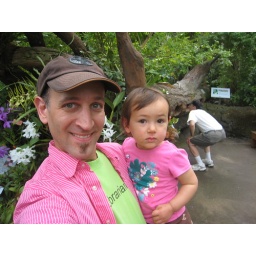
cloud forest under glass